Henry Hastings Sibley

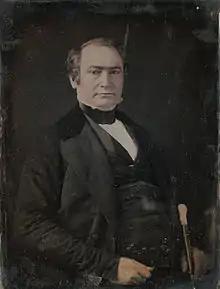
Governor James Duane Doty of Wisconsin Territory negotiated abortive treaties with the Dakota in 1841 with help from Sibley

In 1842, the American Fur Company's Western Outfit was sold to Pierre Choteau Jr. and Company, forming their new Upper Mississippi Outfit. In the original contract, the Upper Mississippi Outfits's trade was described as "trade with whites and Indians", reflecting the changing demographics of the region. As part of Choteau Company, Henry Sibley was no longer bound by the American Fur Company's agreement with the British Hudson's Bay Company to refrain from trading along the border with Canada. In response to market demand, Sibley also shifted his focus to trading for buffalo robes.